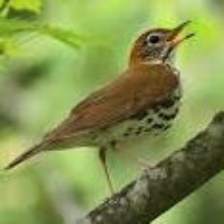
Species: WOOD THRUSH
Scientific name: HYLOCICHLA MUSTELINA